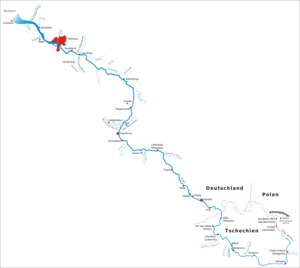
L'Elbe est un fleuve d'Europe centrale qui prend sa source en Tchéquie dans les monts des Géants et, après un parcours situé en majeure partie en Allemagne, se jette dans la mer du Nord par un long estuaire d'une centaine de kilomètres sur lequel se trouve Hambourg, premier port d'Allemagne. La longueur de ce fleuve est de 1 091 kilomètres.